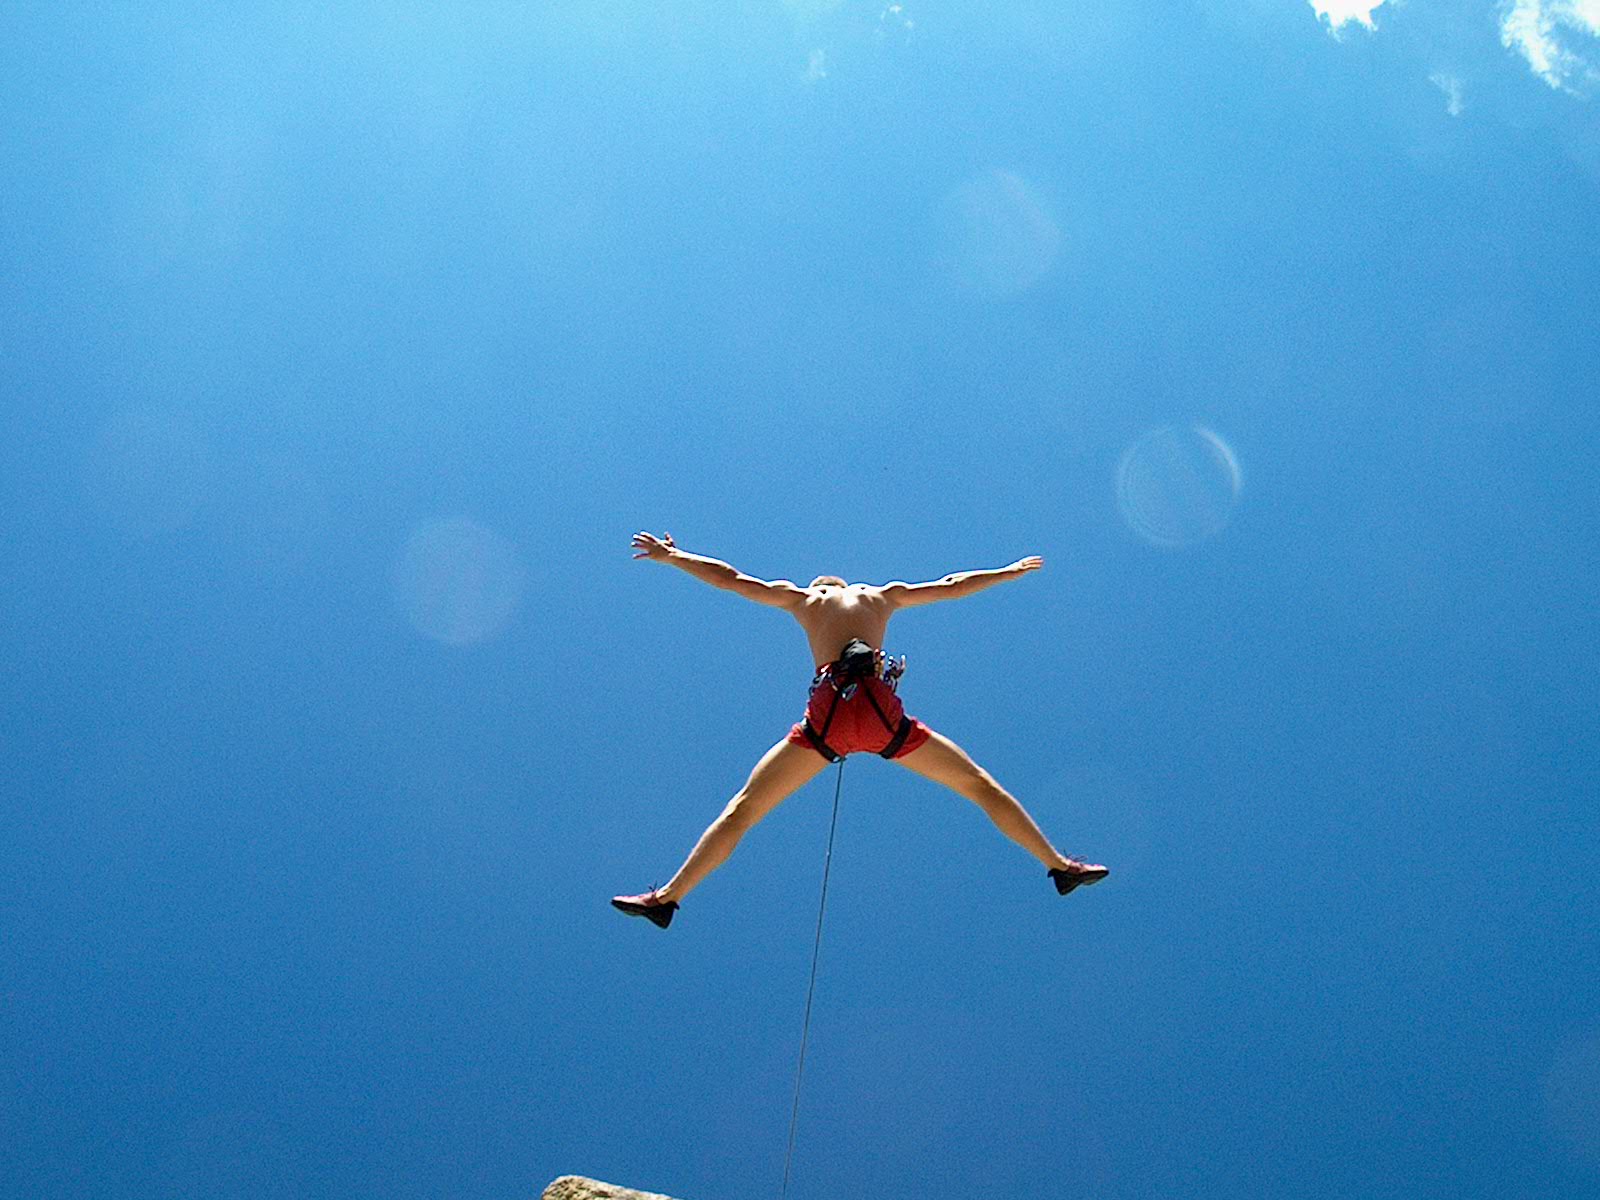
sea, wing, sky, fall, wind, jumping, underwater, flight, blue, climb, freediving, sports, atmosphere of earth, sport climbing, free climb